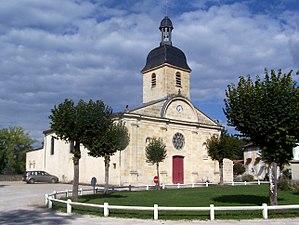
Église Saint-Sévère de Saint-Selve) (Gironde, France)
Saint-Selve est une commune du Sud-Ouest de la France, située dans le département de la Gironde, en région Nouvelle-Aquitaine.